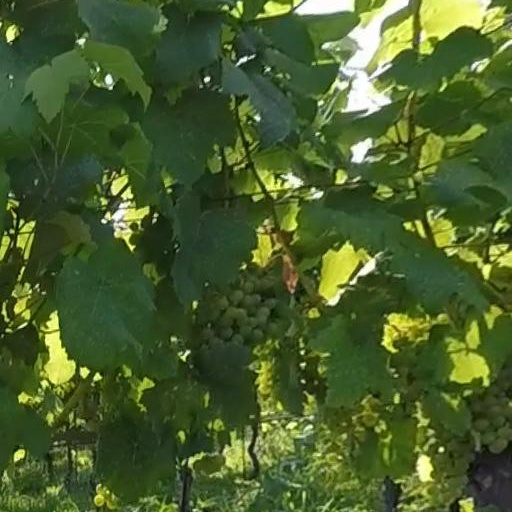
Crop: grape